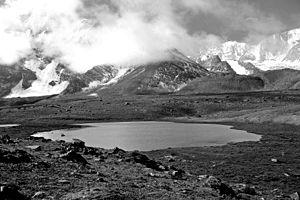
Le col de Karambar est un col de montagne du Pakistan dans l'Hindou Kouch.